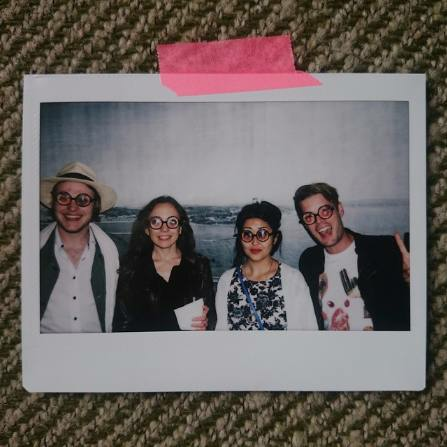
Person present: Yes